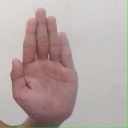
अक्षर: ध